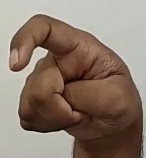
ASL sign: X